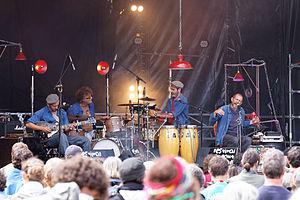
Moussu T e lei Jovents est un groupe basé entre Marseille, La Ciotat et Recife au Brésil, composé de Tatou, Blù, Jamilson, Stef K et Denis.
L'occitan ou langue d'oc est une langue romane parlée dans le tiers sud de la France, les Vallées occitanes et Guardia Piemontese en Italie, le Val d'Aran en Espagne et Monaco. L'aire linguistique et culturelle de l'occitan est appelée l’Occitanie ou Pays d'Oc.